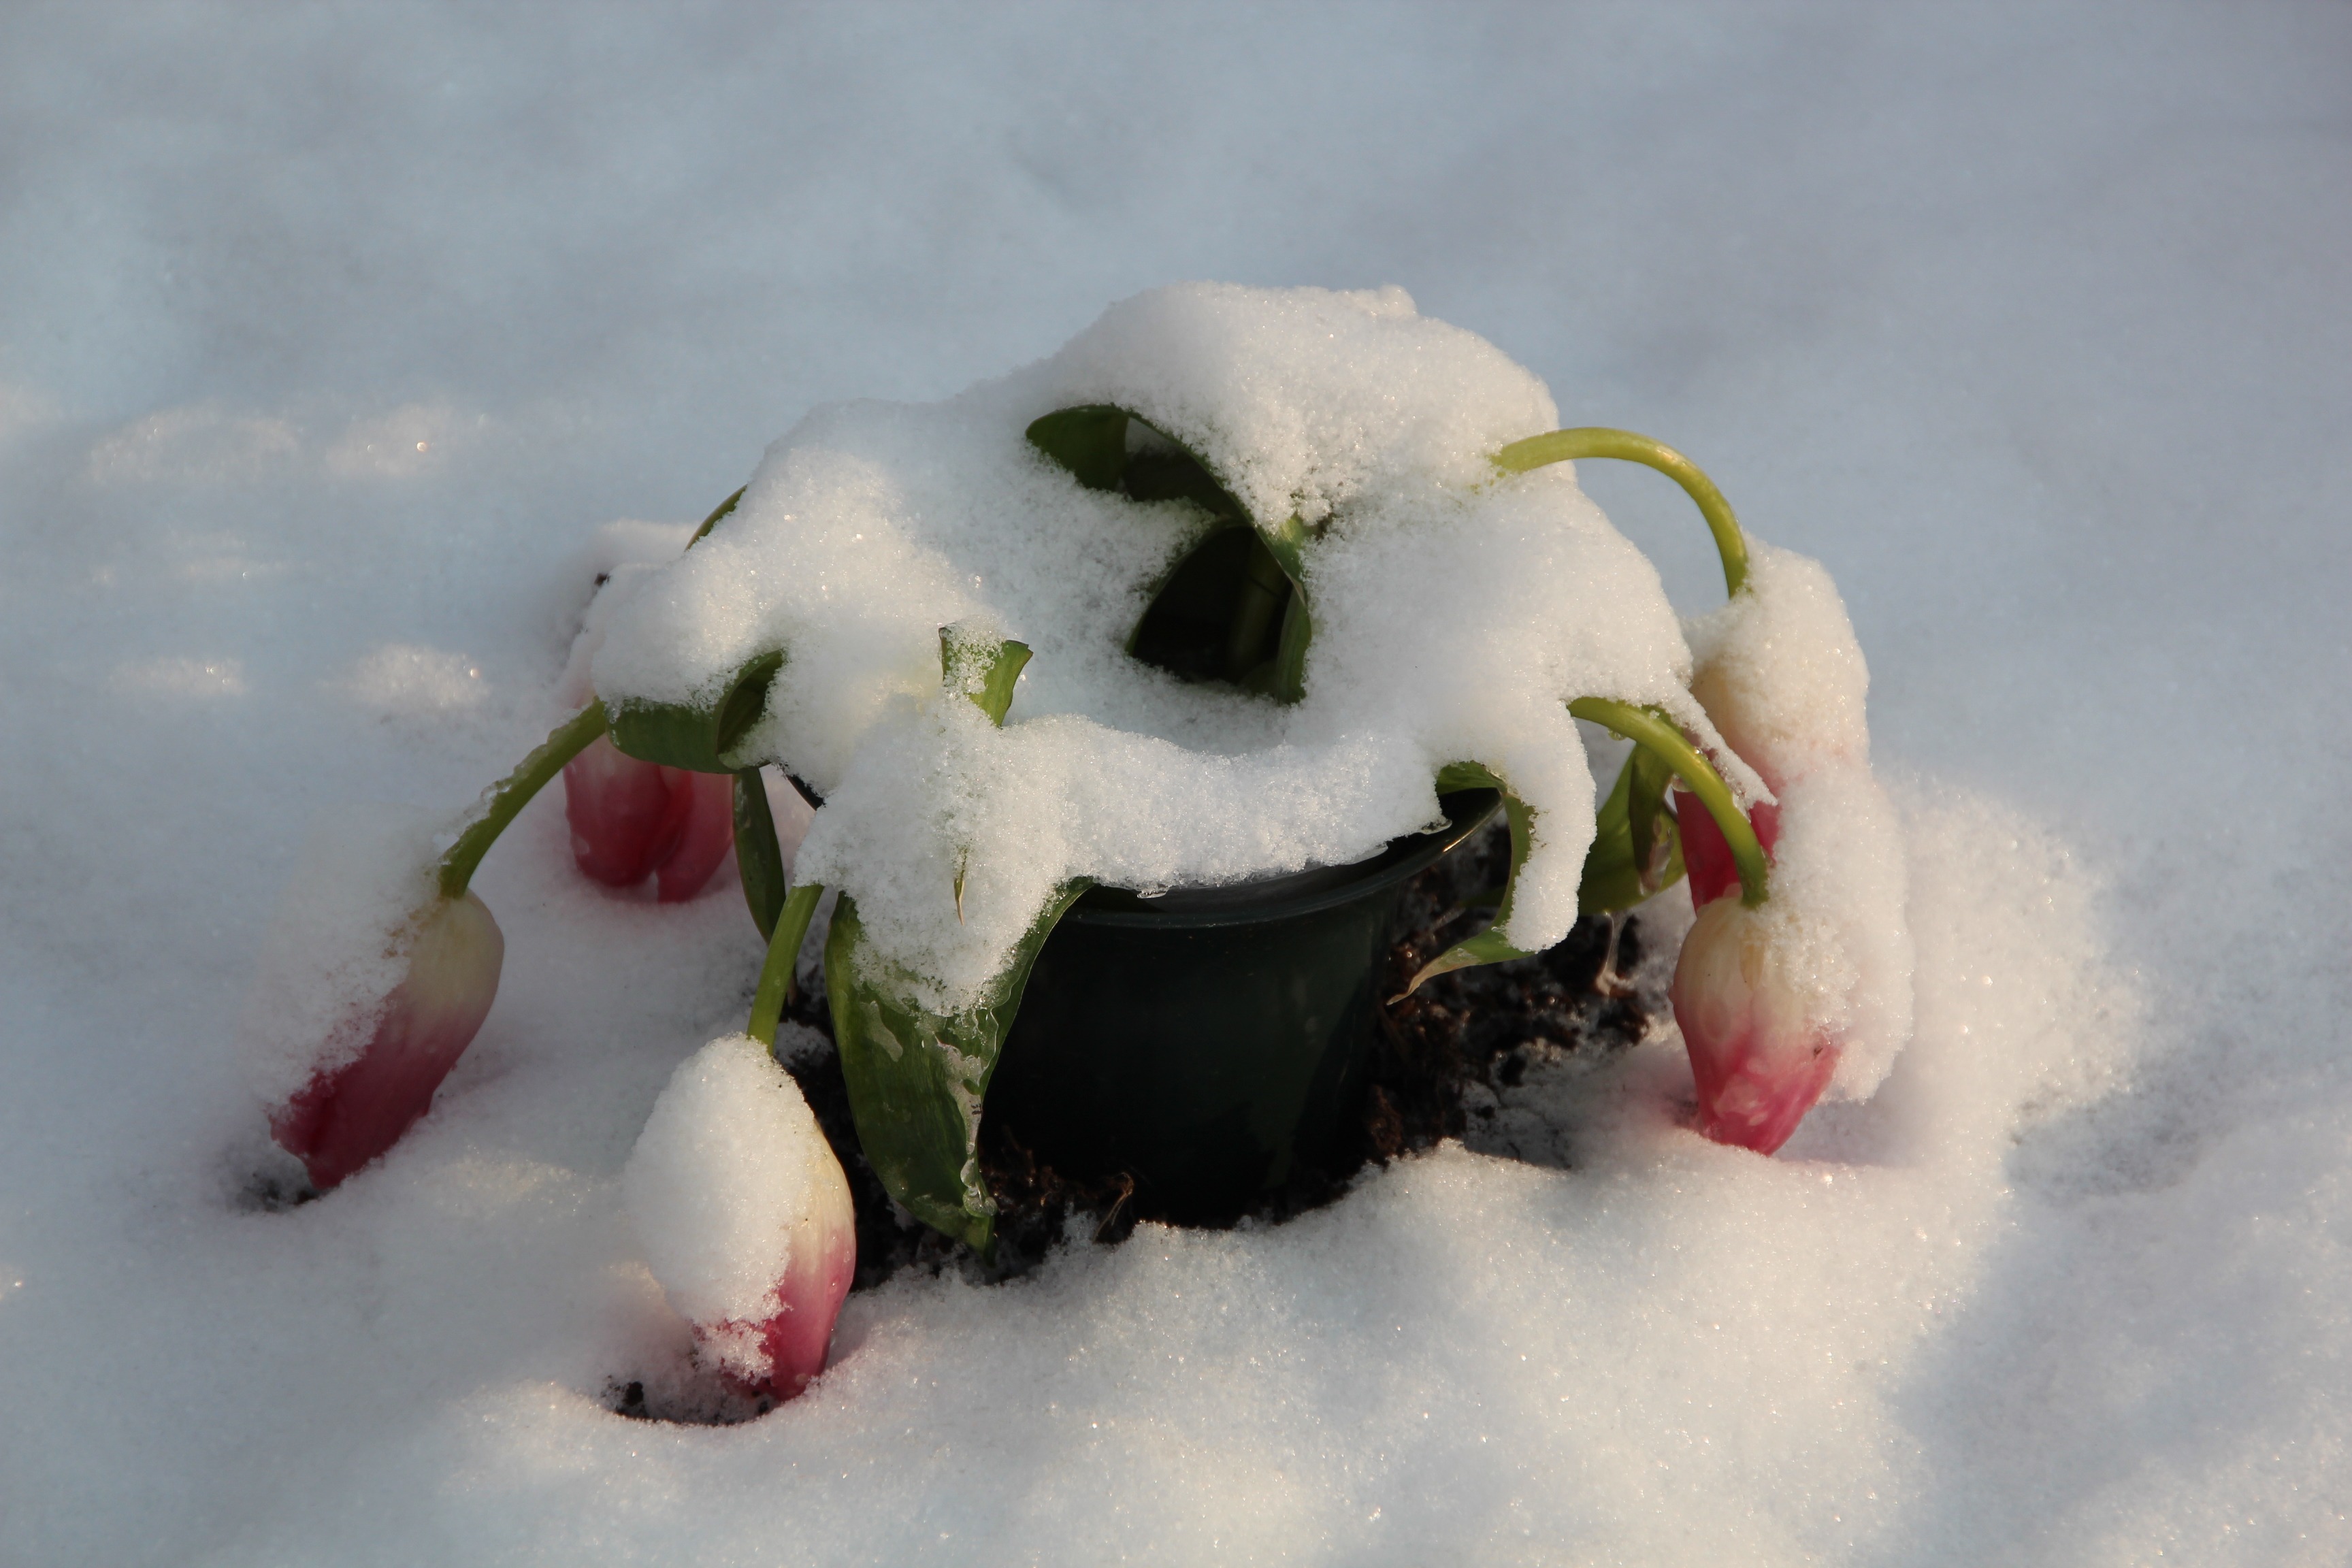
hand, nature, snow, winter, plant, white, flower, food, weather, covered, cemetery, dessert, close up, snowman, tulips, sweetness, macro photography, flavor